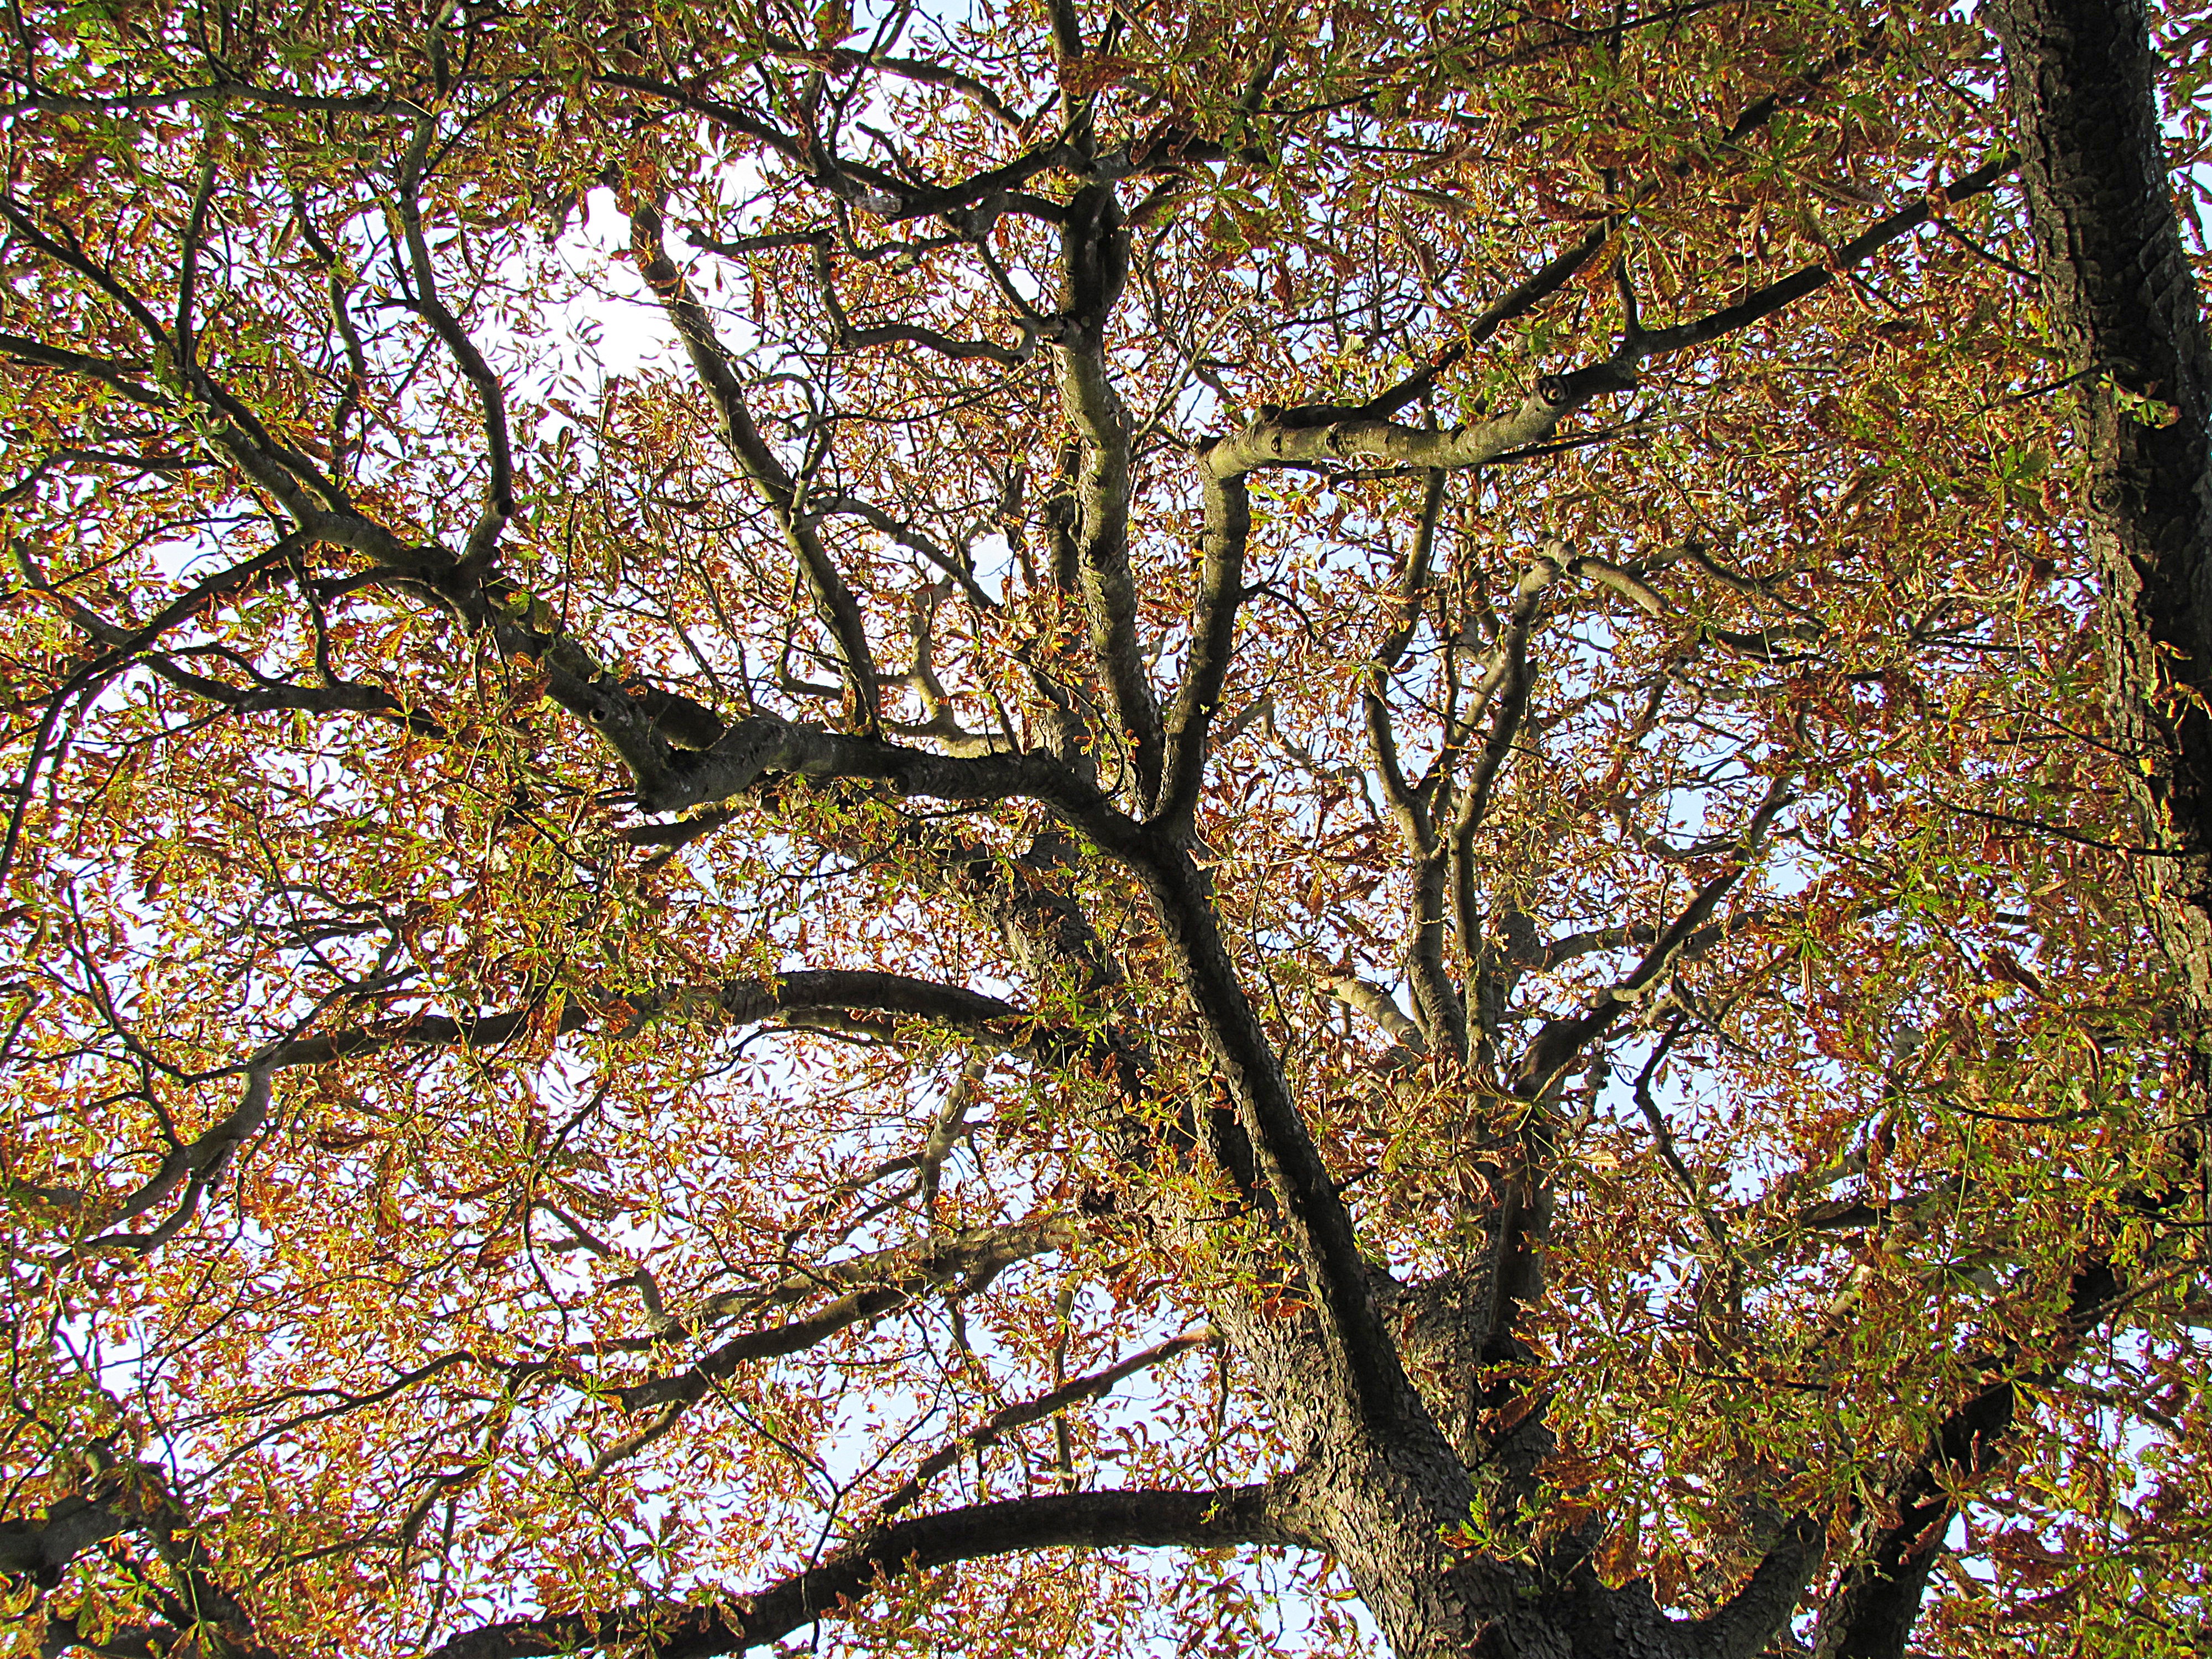
tree, forest, branch, blossom, plant, sunlight, leaf, flower, canopy, autumn, season, deciduous, woodland, habitat, fall color, chestnut tree, chestnut leaves, flowering plant, woody plant, land plant